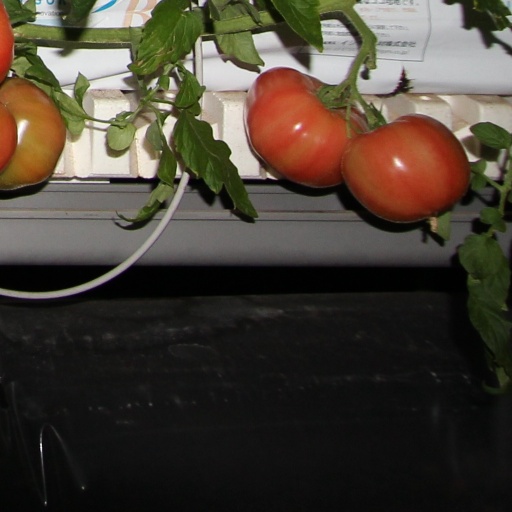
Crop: tomato